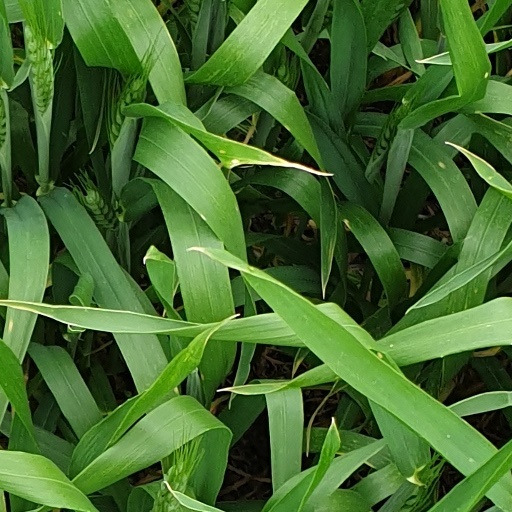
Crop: wheat